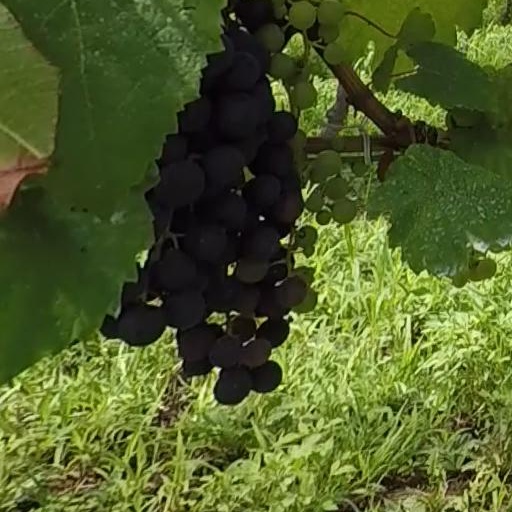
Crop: grape